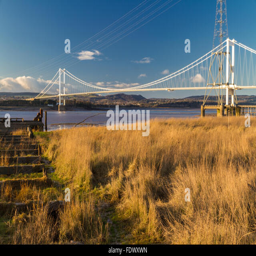
old wooden pier which was for organisation that crossed river to a city .